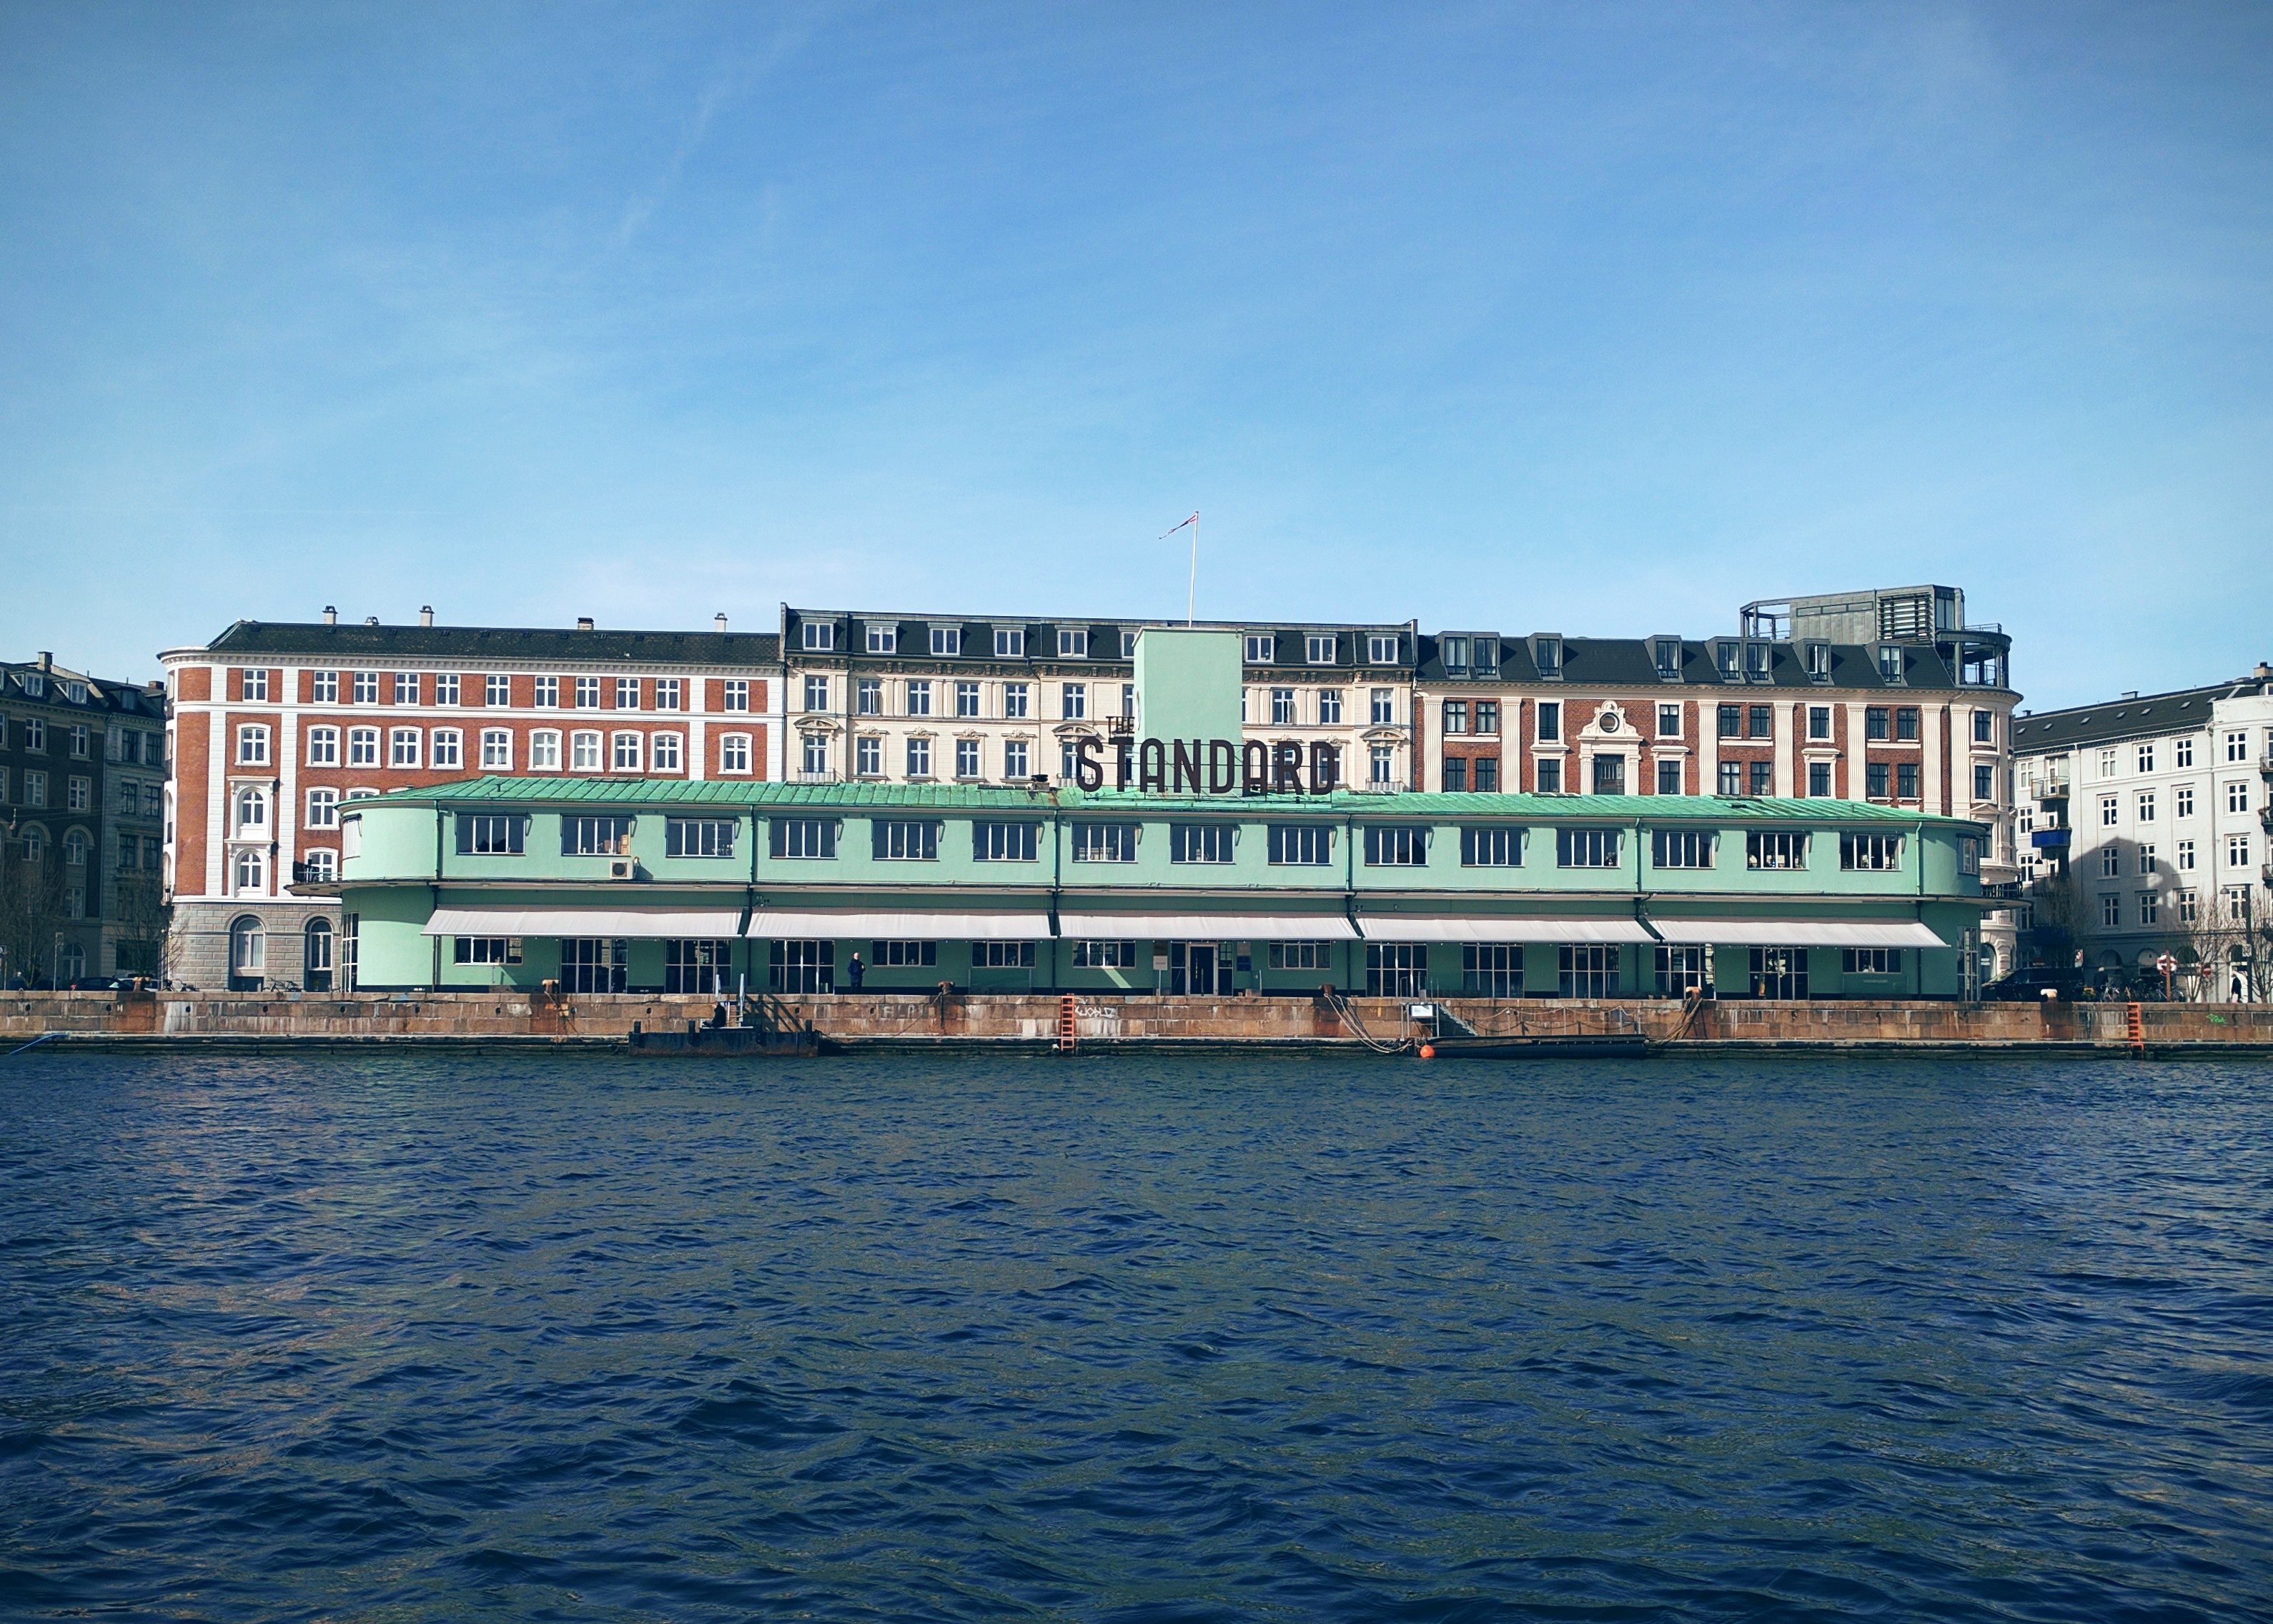
palace, pier, vehicle, stadium, waterway, ferry, watercraft, passenger ship